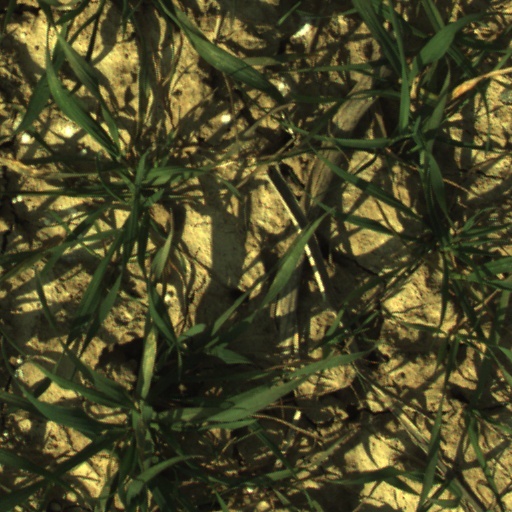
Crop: wheat